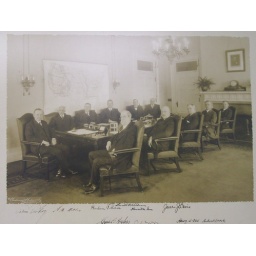
Coolidge is sitting in the chair (left, front).